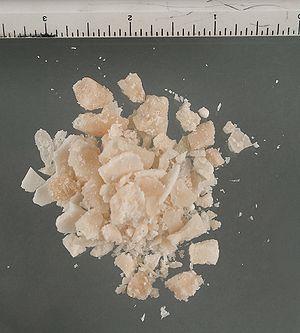
Une drogue est un composé chimique, biochimique ou naturel, capable d'altérer une ou plusieurs activités neuronales et/ou de perturber les communications neuronales. La consommation de drogues par l'homme – afin de modifier ses fonctions physiologiques ou psychiques, ses réactions physiologiques et ses états de conscience – n'est pas récente. Certaines drogues peuvent engendrer une dépendance physique ou psychologique. L'usage de celles-ci peut avoir pour conséquences des perturbations physiques ou mentales. Pour désigner les substances ayant un effet sur le système nerveux, il est plus généralement question de psychotrope.